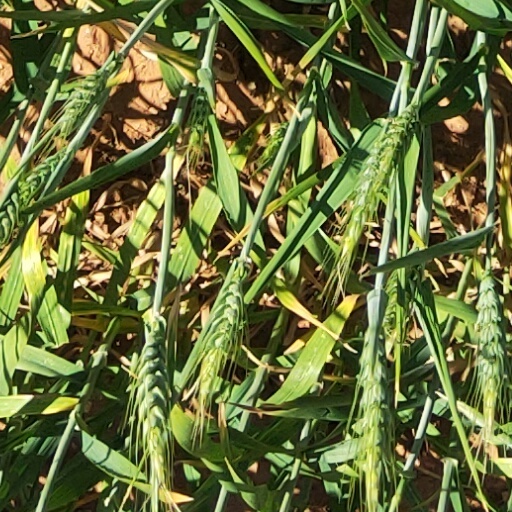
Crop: wheat